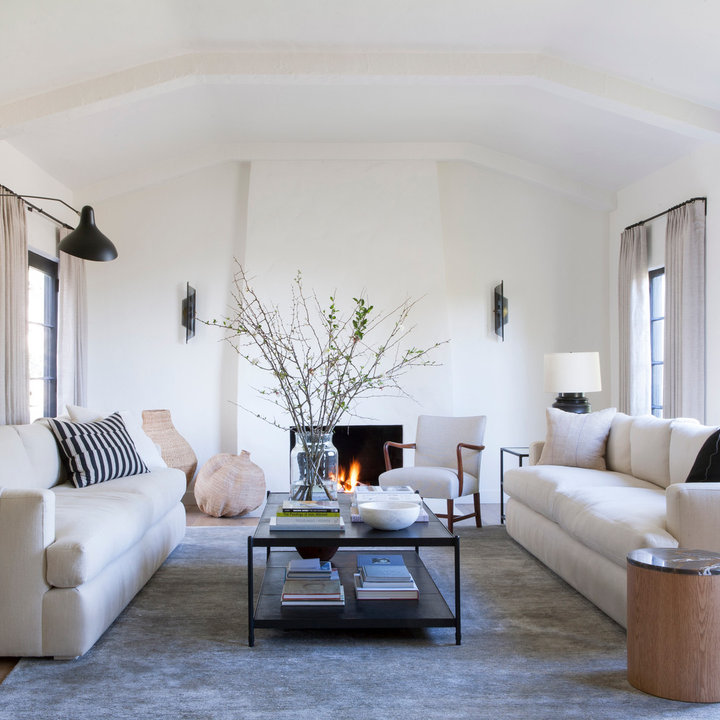
Style: ArtDeco